Murder of Georgios Tsibouktzakis

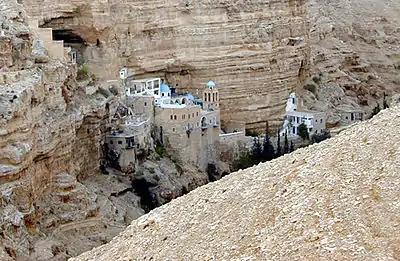
St. George Orthodox Monastery in Wadi Qelt

Tsibouktzakis was born in Evosmos near Saloniki, Greece, and after finishing primary school, went to work in a fabric-dying factory. According to his former boss at the dye-works, he became religious, gave all of his possessions away – even his bicycle, and left Salonika to enter a religious order.